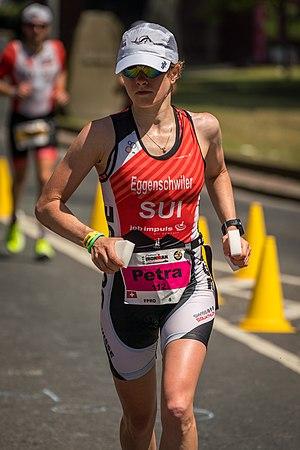
Petra Eggenschwiler Ironman Allemagne 2019
Petra Eggenschwiler née le 4 janvier 1988 à Laupersdorf en Suisse est une duathlète et coureuse de fond, championne du monde de duathlon longue distance en 2018.